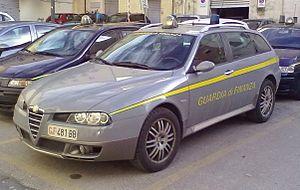
L'affaire de présumés faux tableaux d'art ancien est une affaire criminelle concernant plusieurs tableaux de maîtres anciens inondant le marché de l'art international et signalés comme étant des faux par une lettre anonyme adressée à la justice française en 2015.